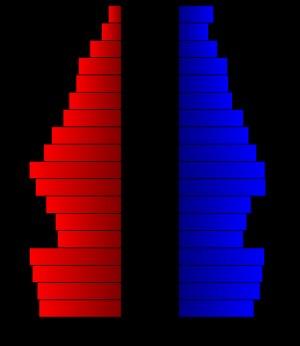
Le comté de Miller, en anglais : Miller County, est un comté du centre du Missouri aux États-Unis. Créé le 6 février 1837, il est baptisé en référence à John Miller, quatrième gouverneur du Missouri.